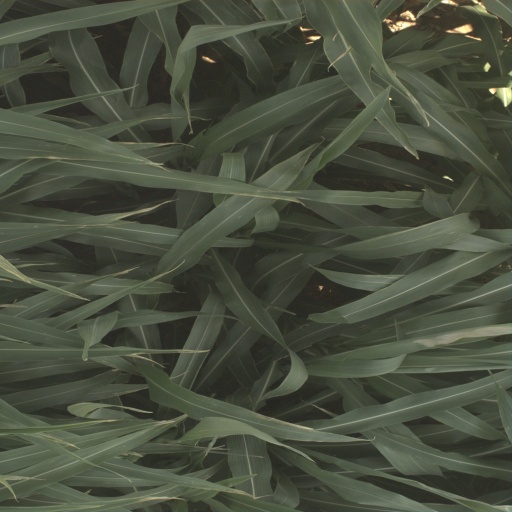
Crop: sorghum